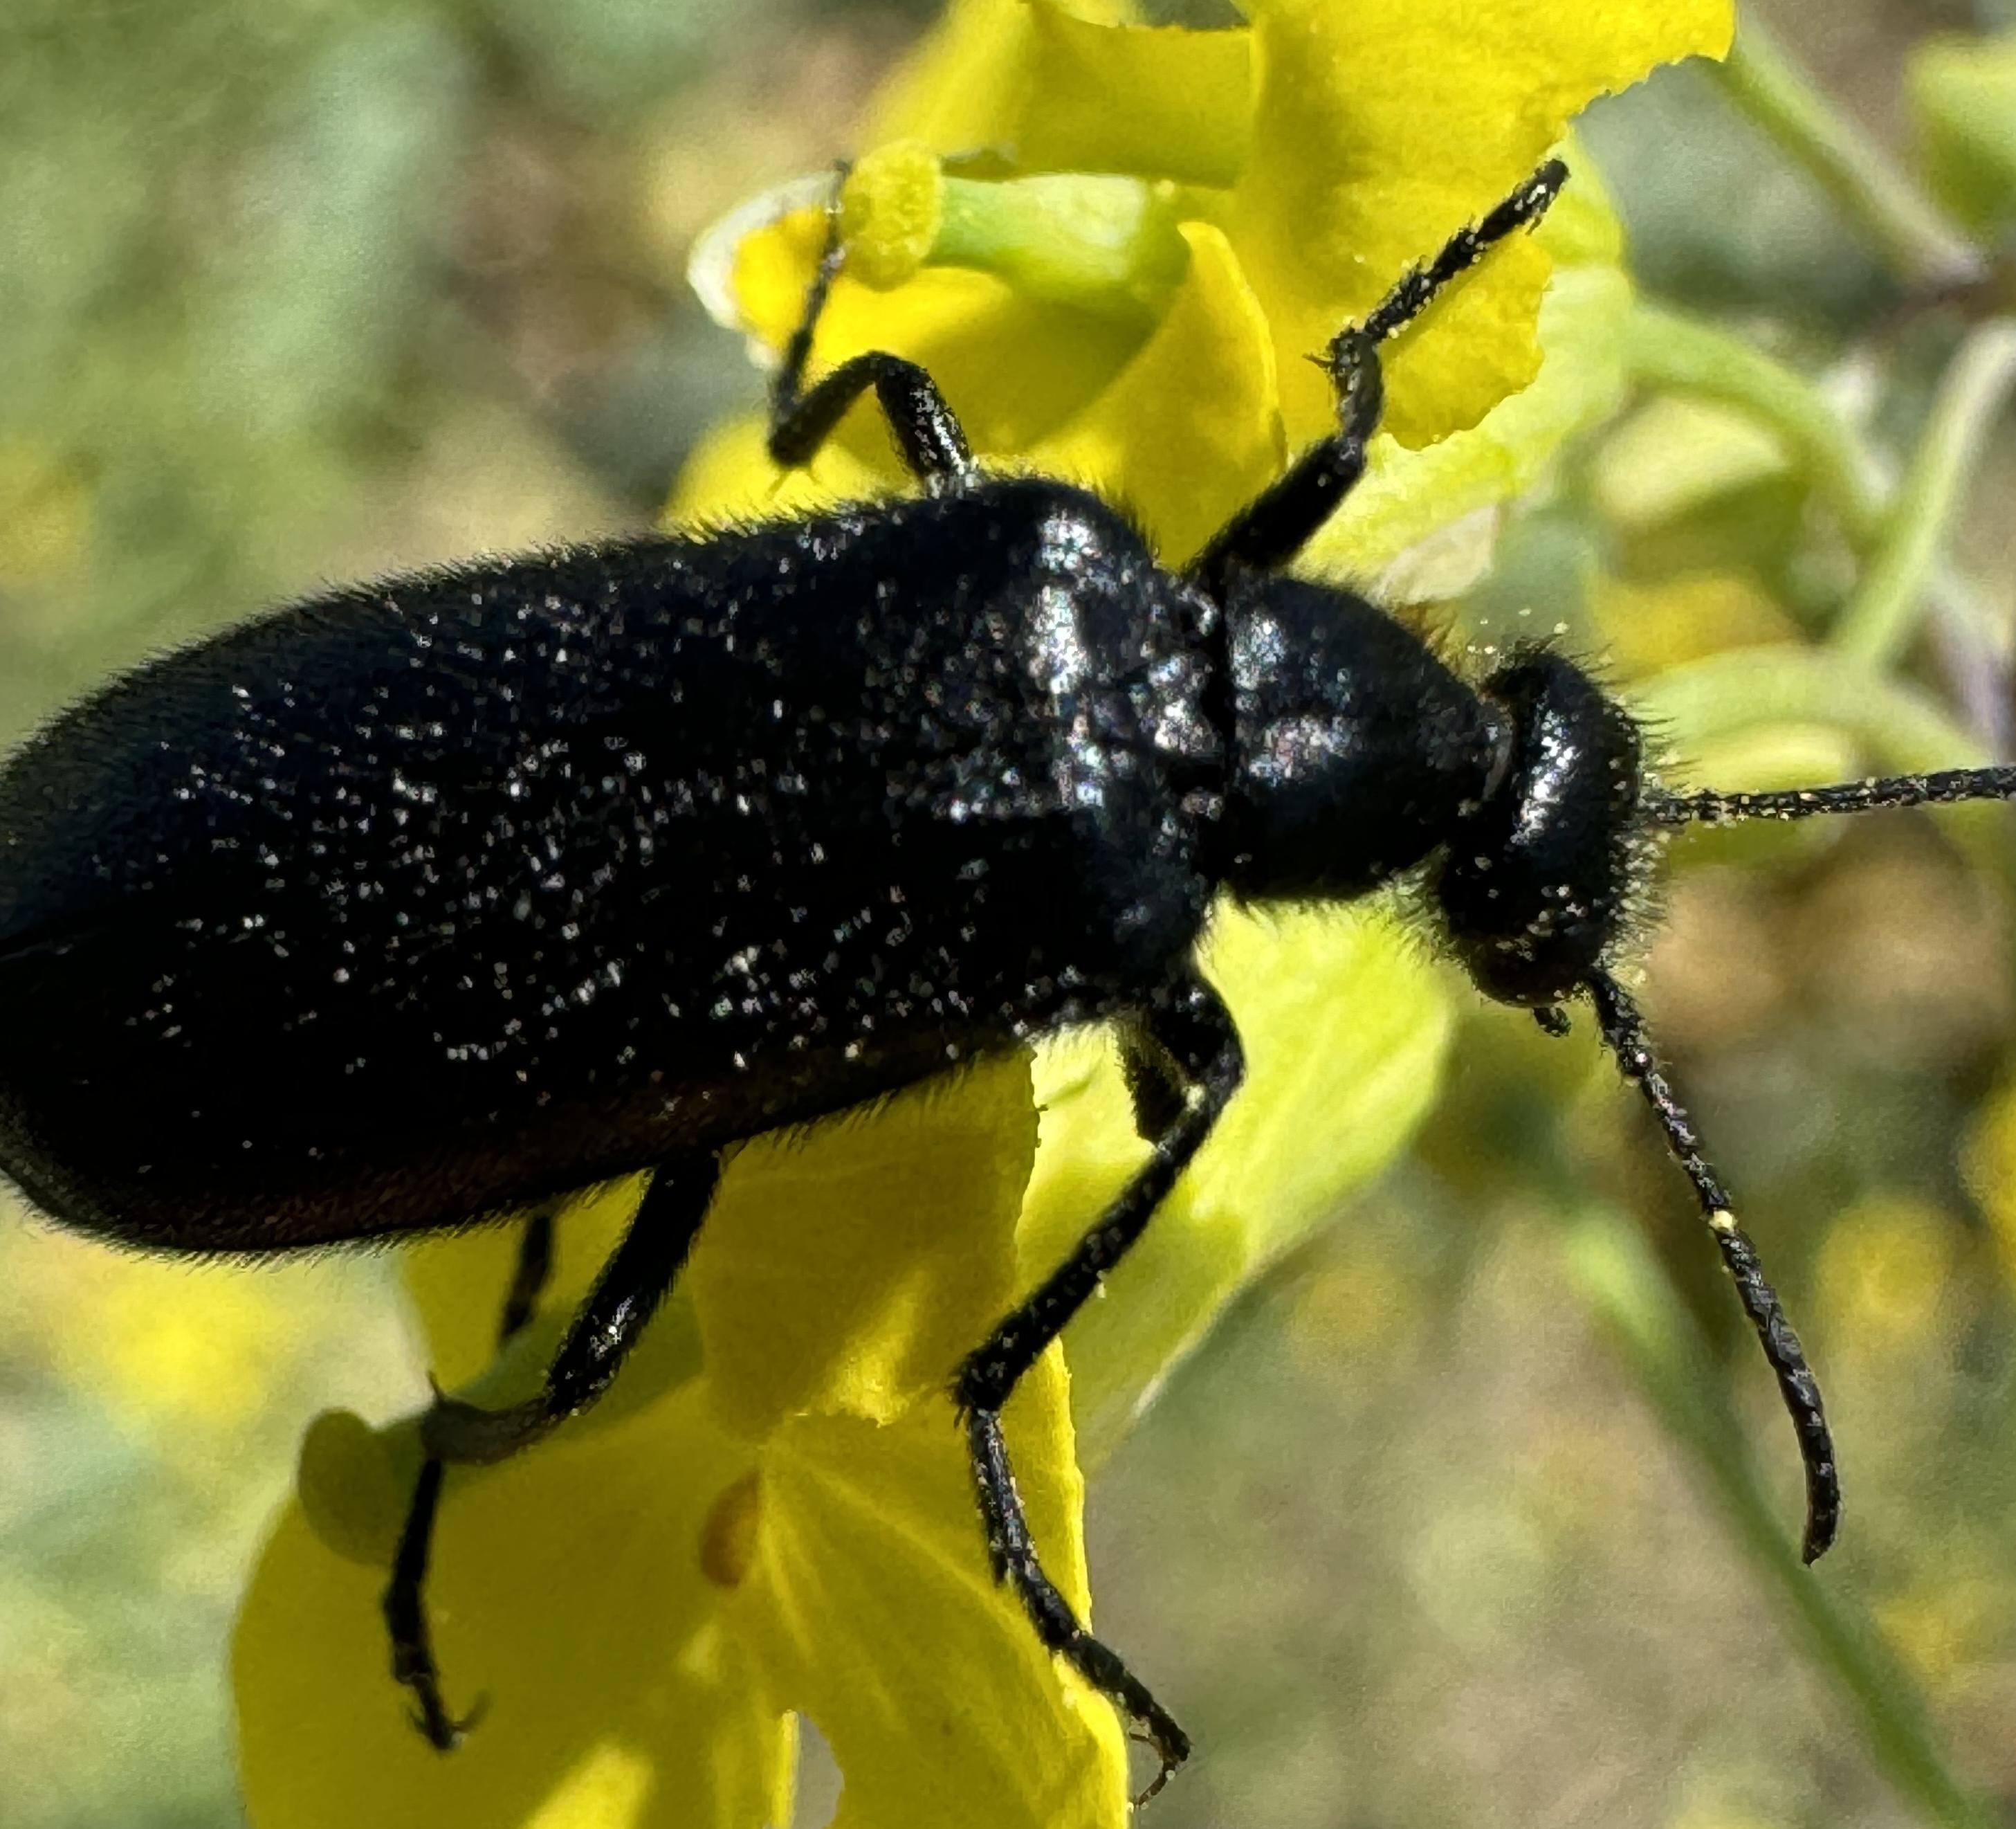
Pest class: occasional_pest